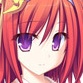
Portrait style: Anime Portrait